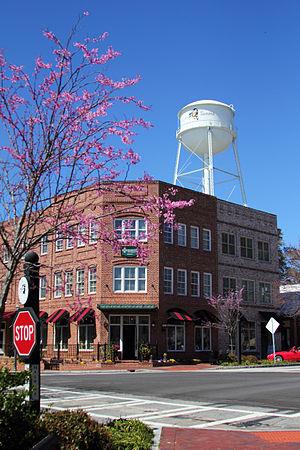
Senoia est une ville du comté de Coweta, dans l'État de Géorgie, aux États-Unis. Elle comptait 4 073 habitants au recensement de 2015.